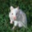
Label: hamster